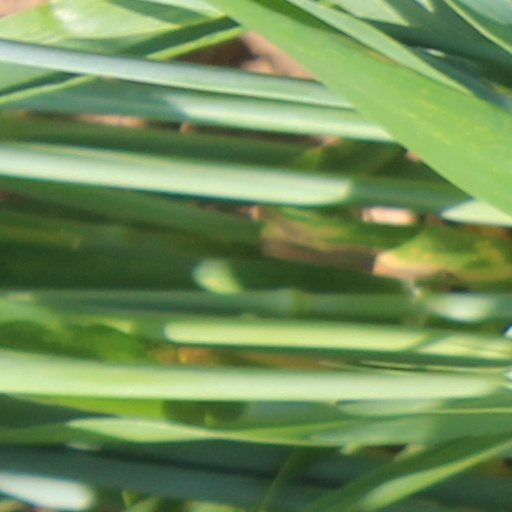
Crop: wheat